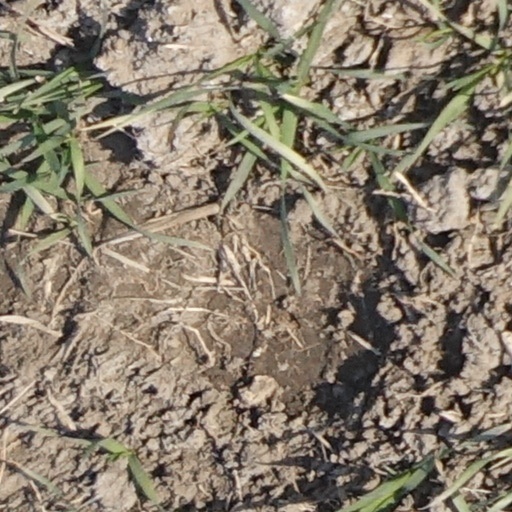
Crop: wheat